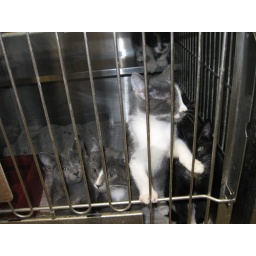
Stray, dumped on Hwy 61 in a plastic bag